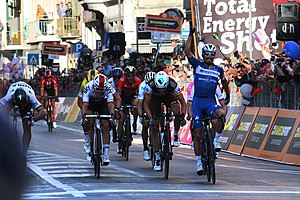
Milano-Sanremo 2019
Milano-Sanremo 2019 var den 110. udgave af cykelløbet Milano-Sanremo. Det var det ottende arrangement på UCI's World Tour-kalender i 2019 og blev arrangeret 23. marts 2019. Julian Alaphilippe vandt foran Oliver Naesen og Michał Kwiatkowski.